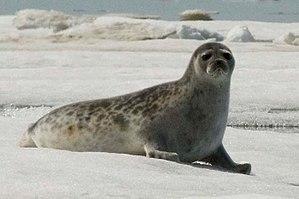
Cette liste des mammifères au Québec est basée sur la « Liste de la faune vertébrée du Québec ». Elle comprend les espèces disparues dans l'histoire récente et les espèces introduites. Elle compte 97 espèces en neuf ordres : une espèce de didelphimorphes, dix espèces d'insectivores, huit espèces de chiroptères, trois espèces de lagomorphes, 25 espèces de rongeurs, 21 espèces de fissipèdes, cinq espèces d'artiodactyles, sept espèces de pinnipèdes et 17 espèces de cétacés.